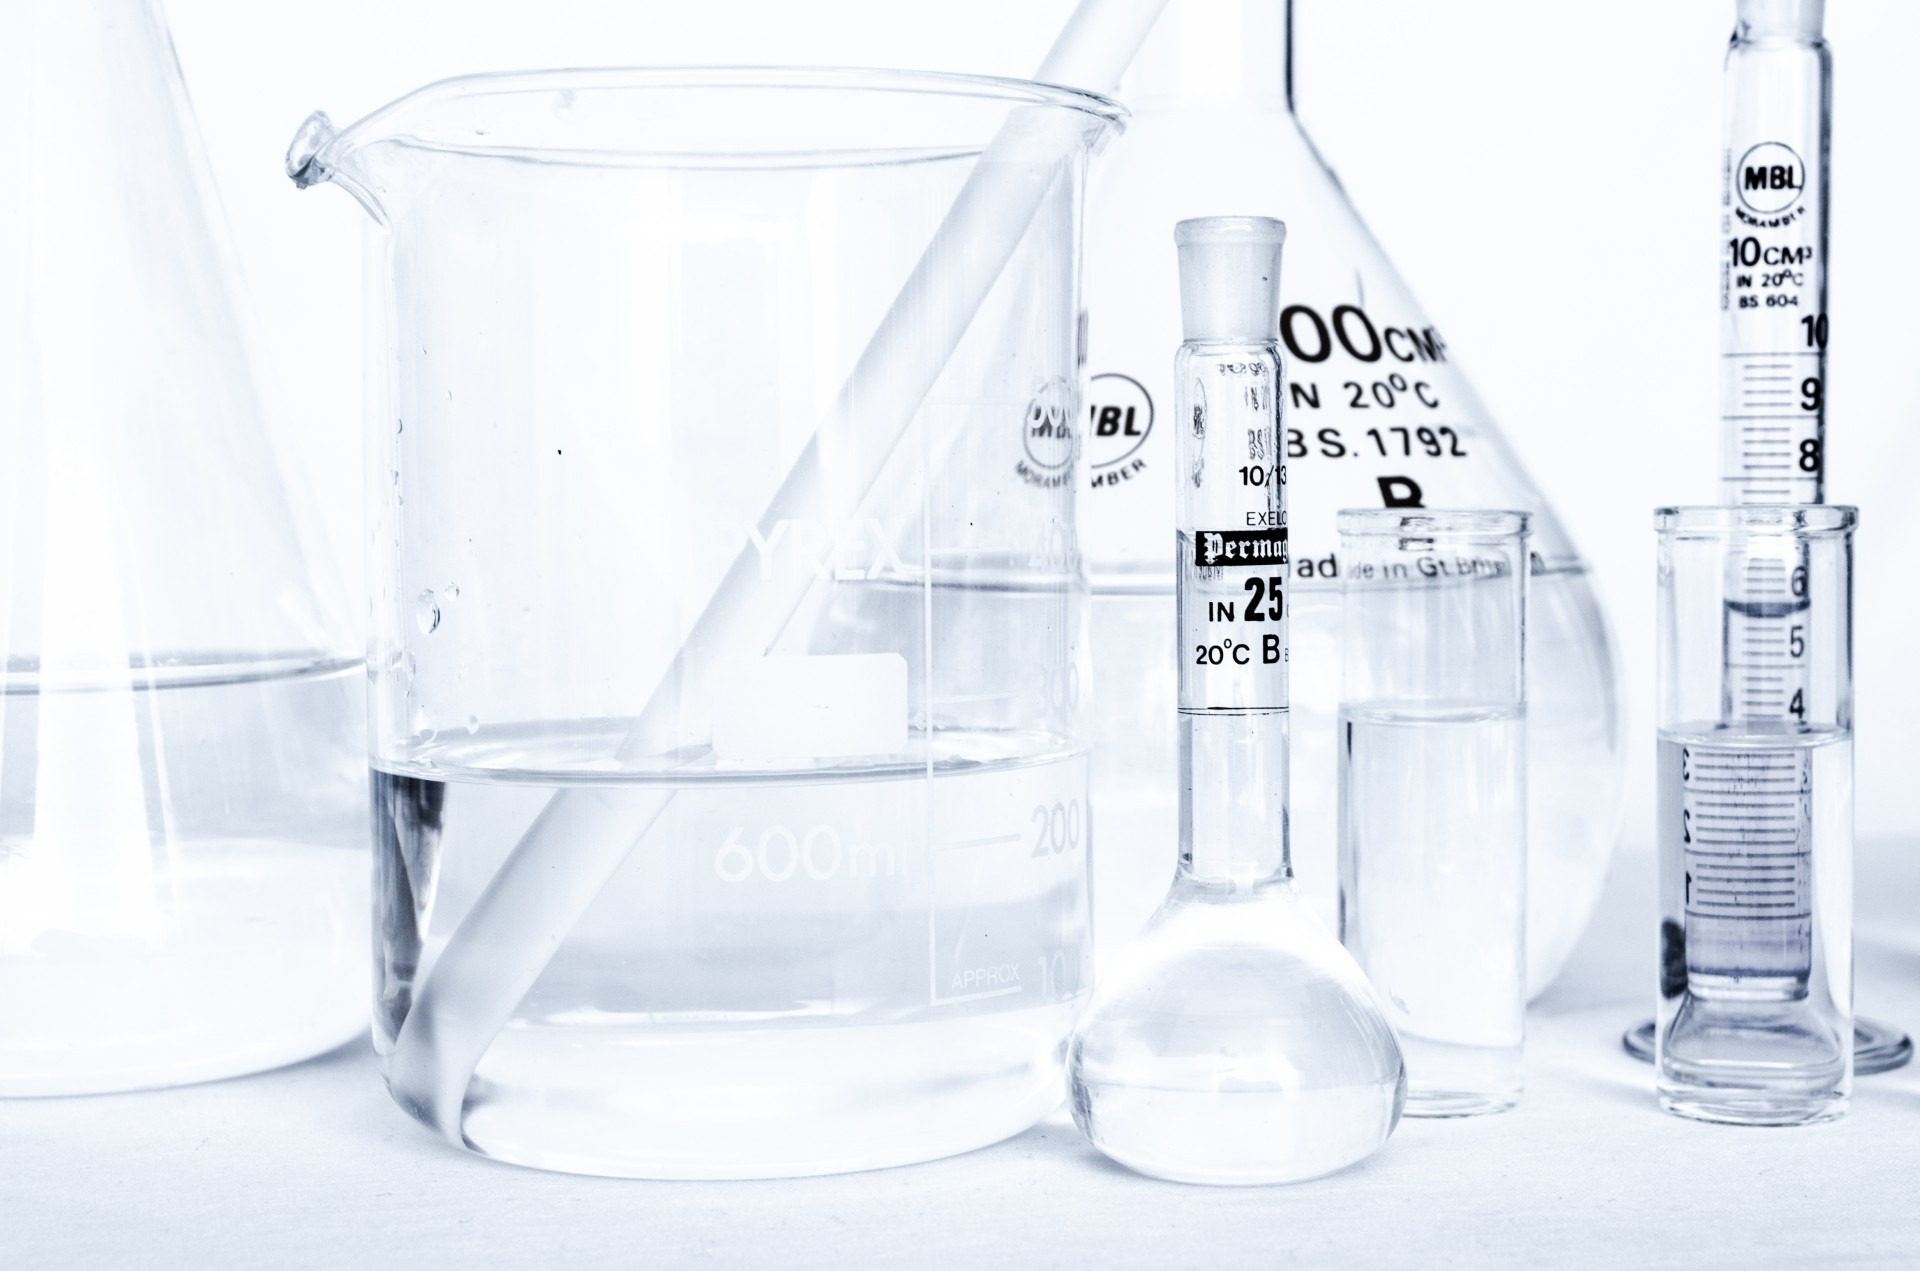
liquid, white, glass, bottle, research, glass bottle, product, laboratory, test, experiment, many, chemical, lab, medical, chemistry, filled, pharmaceutical, microbiology, test tube, distilled beverage, drinkware, highball glass, analyze, pharmacology, test mixer